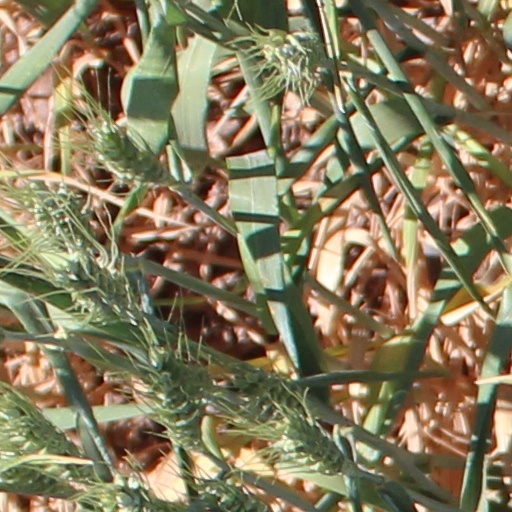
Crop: wheat